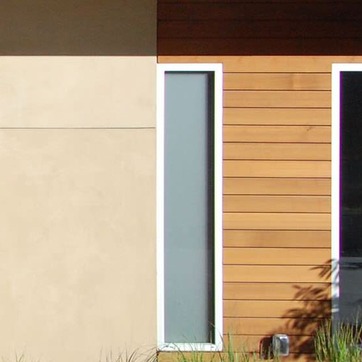
Material: glass